History of Texas Tech Red Raiders football

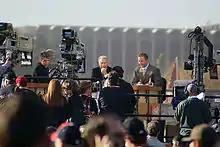
"College GameDay" broadcasting from Texas Tech on November 1, 2008

Prior to the 2008 season, Ruffin McNeill was made the Red Raider's full-time defensive coordinator. The team remained undefeated for the first 10 games of the season and, on November 1, 2008, the Red Raiders (ranked #5 in the Coaches' Poll, #6 in the AP Poll, and #7 in the BCS Rankings defeated the #1 (in all polls) Texas Longhorns. A pass from Graham Harrell to All-American wide receiver Michael Crabtree with 8 seconds remaining in the game led Tech to a 39–33 victory. This marked the 500th win in program history and the first win over a #1 ranked team. Billed as the most significant game in Texas Tech history, the game was broadcast nationwide on ABC. It was the fifth-most viewed telecast of any regular-season game in ABC history, drawing a 7.5 rating, meaning an average of 8.59 million households tuned into the contest during each measurable segment. It also attracted the largest home crowd in school history. The win also catapulted the Red Raiders to the number-two spot in both major polls, as well as the BCS rankings (and as high as number one in some computer rankings). They also became the second Red Raider team to win eleven games in the regular season. However, Tech would go on to lose two games—a conference matchup at Oklahoma and the Cotton Bowl Classic versus Ole Miss.